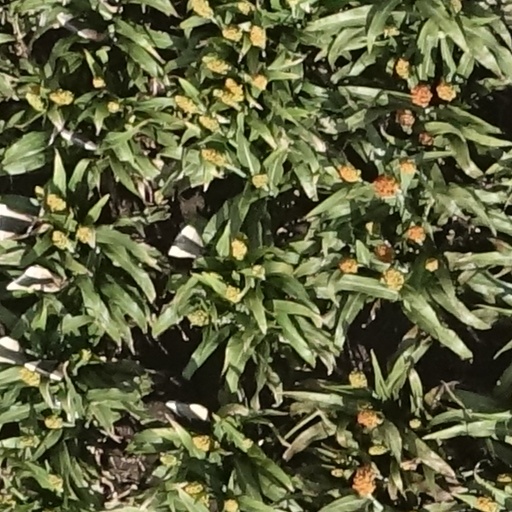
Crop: sorghum